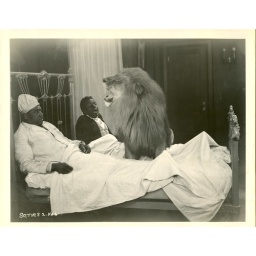
lion in bed